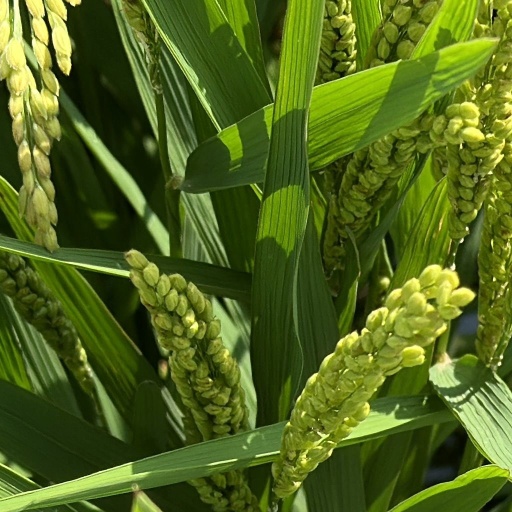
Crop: rice